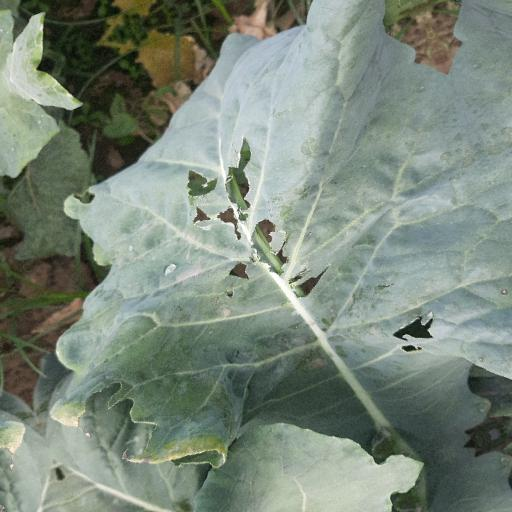
Label: Black Rot